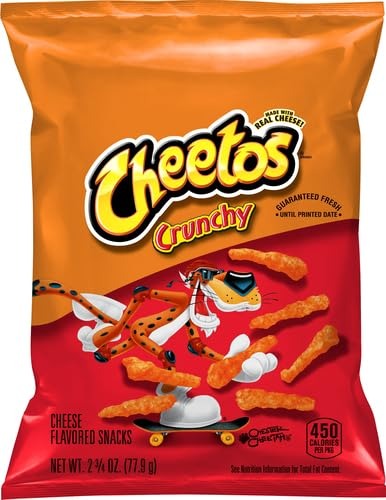
Item Name: Cheetos Crunchy (2.75oz)
Bullet Point: Cheetos Crunchy (2.75oz)
Value: 2.75
Unit: Ounce

Price: 2.99